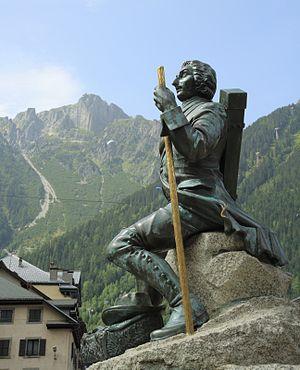
Statue de Michel Paccard, tournée vers le Mont-Blanc, à Chamonix.
Michel Gabriel Paccard, né en 1757 à Chamonix et mort dans la même ville en 1827, était un médecin, un botaniste et un alpiniste savoyard du XVIIIᵉ siècle, célèbre pour avoir réussi, avec Jacques Balmat, la première ascension du mont Blanc en 1786.
Chamonix-Mont-Blanc, ou plus communément Chamonix, est une commune française située dans le département de la Haute-Savoie, en région Auvergne-Rhône-Alpes. La commune de Chamonix-Mont-Blanc recouvre du nord au sud seize villages ou hameaux : le Tour, Montroc, le Planet, Argentière, les Chosalets, la Joux, le Lavancher, les Tines, les Bois, les Praz de Chamonix, Chamonix-Mont-Blanc, les Pècles, les Mouilles, les Barrats, les Pélerins, les Gaillands, les Bossons.
Cet article recense les œuvres d'art dans l'espace public de la Haute-Savoie, en France.